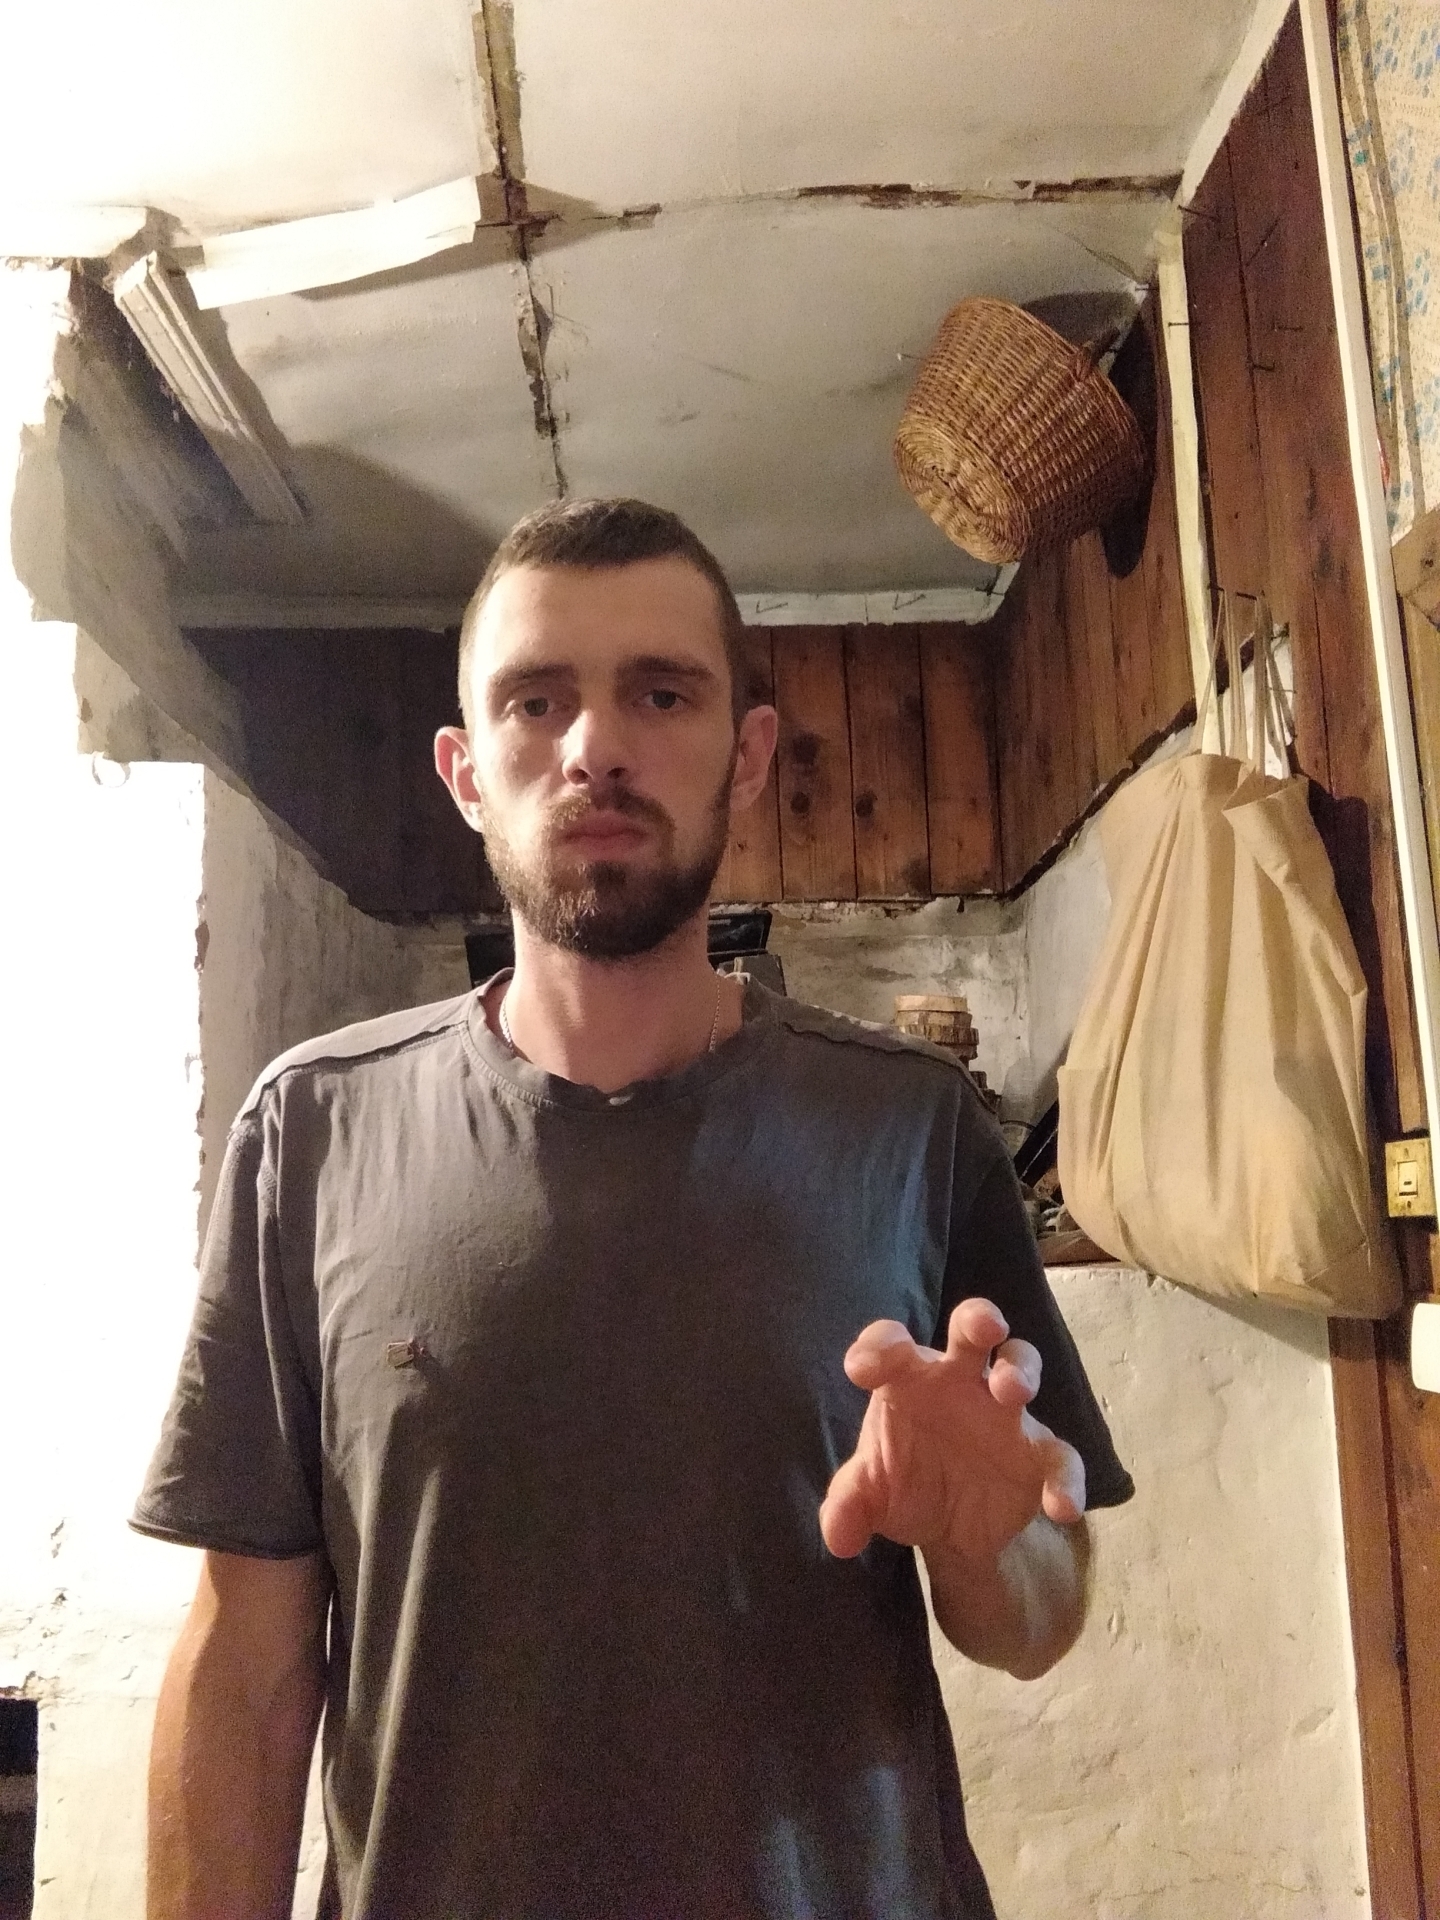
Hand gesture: grabbing